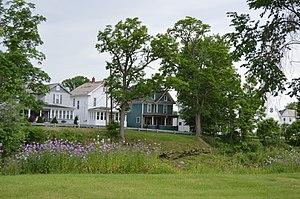
Summerville est un borough situé à l'ouest du comté de Jefferson, en Pennsylvanie, aux États-Unis. En 2010, il comptait une population de 528 habitants. Le borough est incorporé en mars 1887.